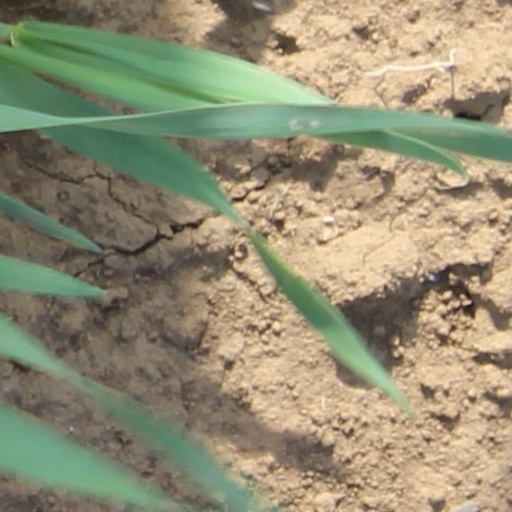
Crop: wheat